Culture of Coimbatore

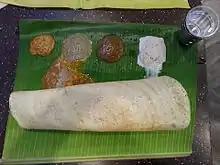
Dosa with chutney and sambar traditionally served in banana leaf

Coimbatore cuisine is predominantly south Indian with rice as its base. Most local restaurants still retain their rural flavor, with many restaurants serving food over a banana leaf. Eating on a banana leaf is an old custom and imparts a unique flavor to the food and is considered healthy. North Indian, Chinese and continental cuisines are also available. Idly, dosa, paniyaram and appam are popular dishes.